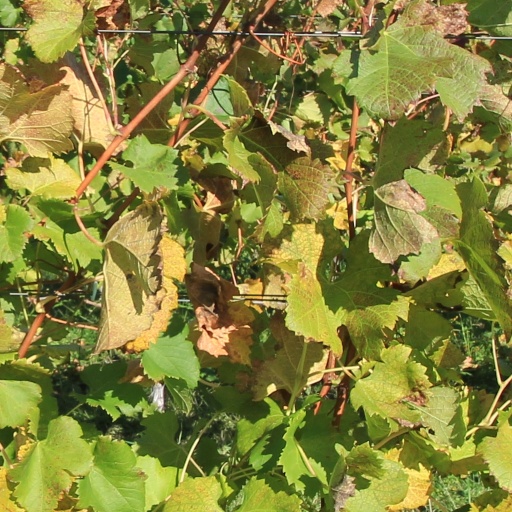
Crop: grape